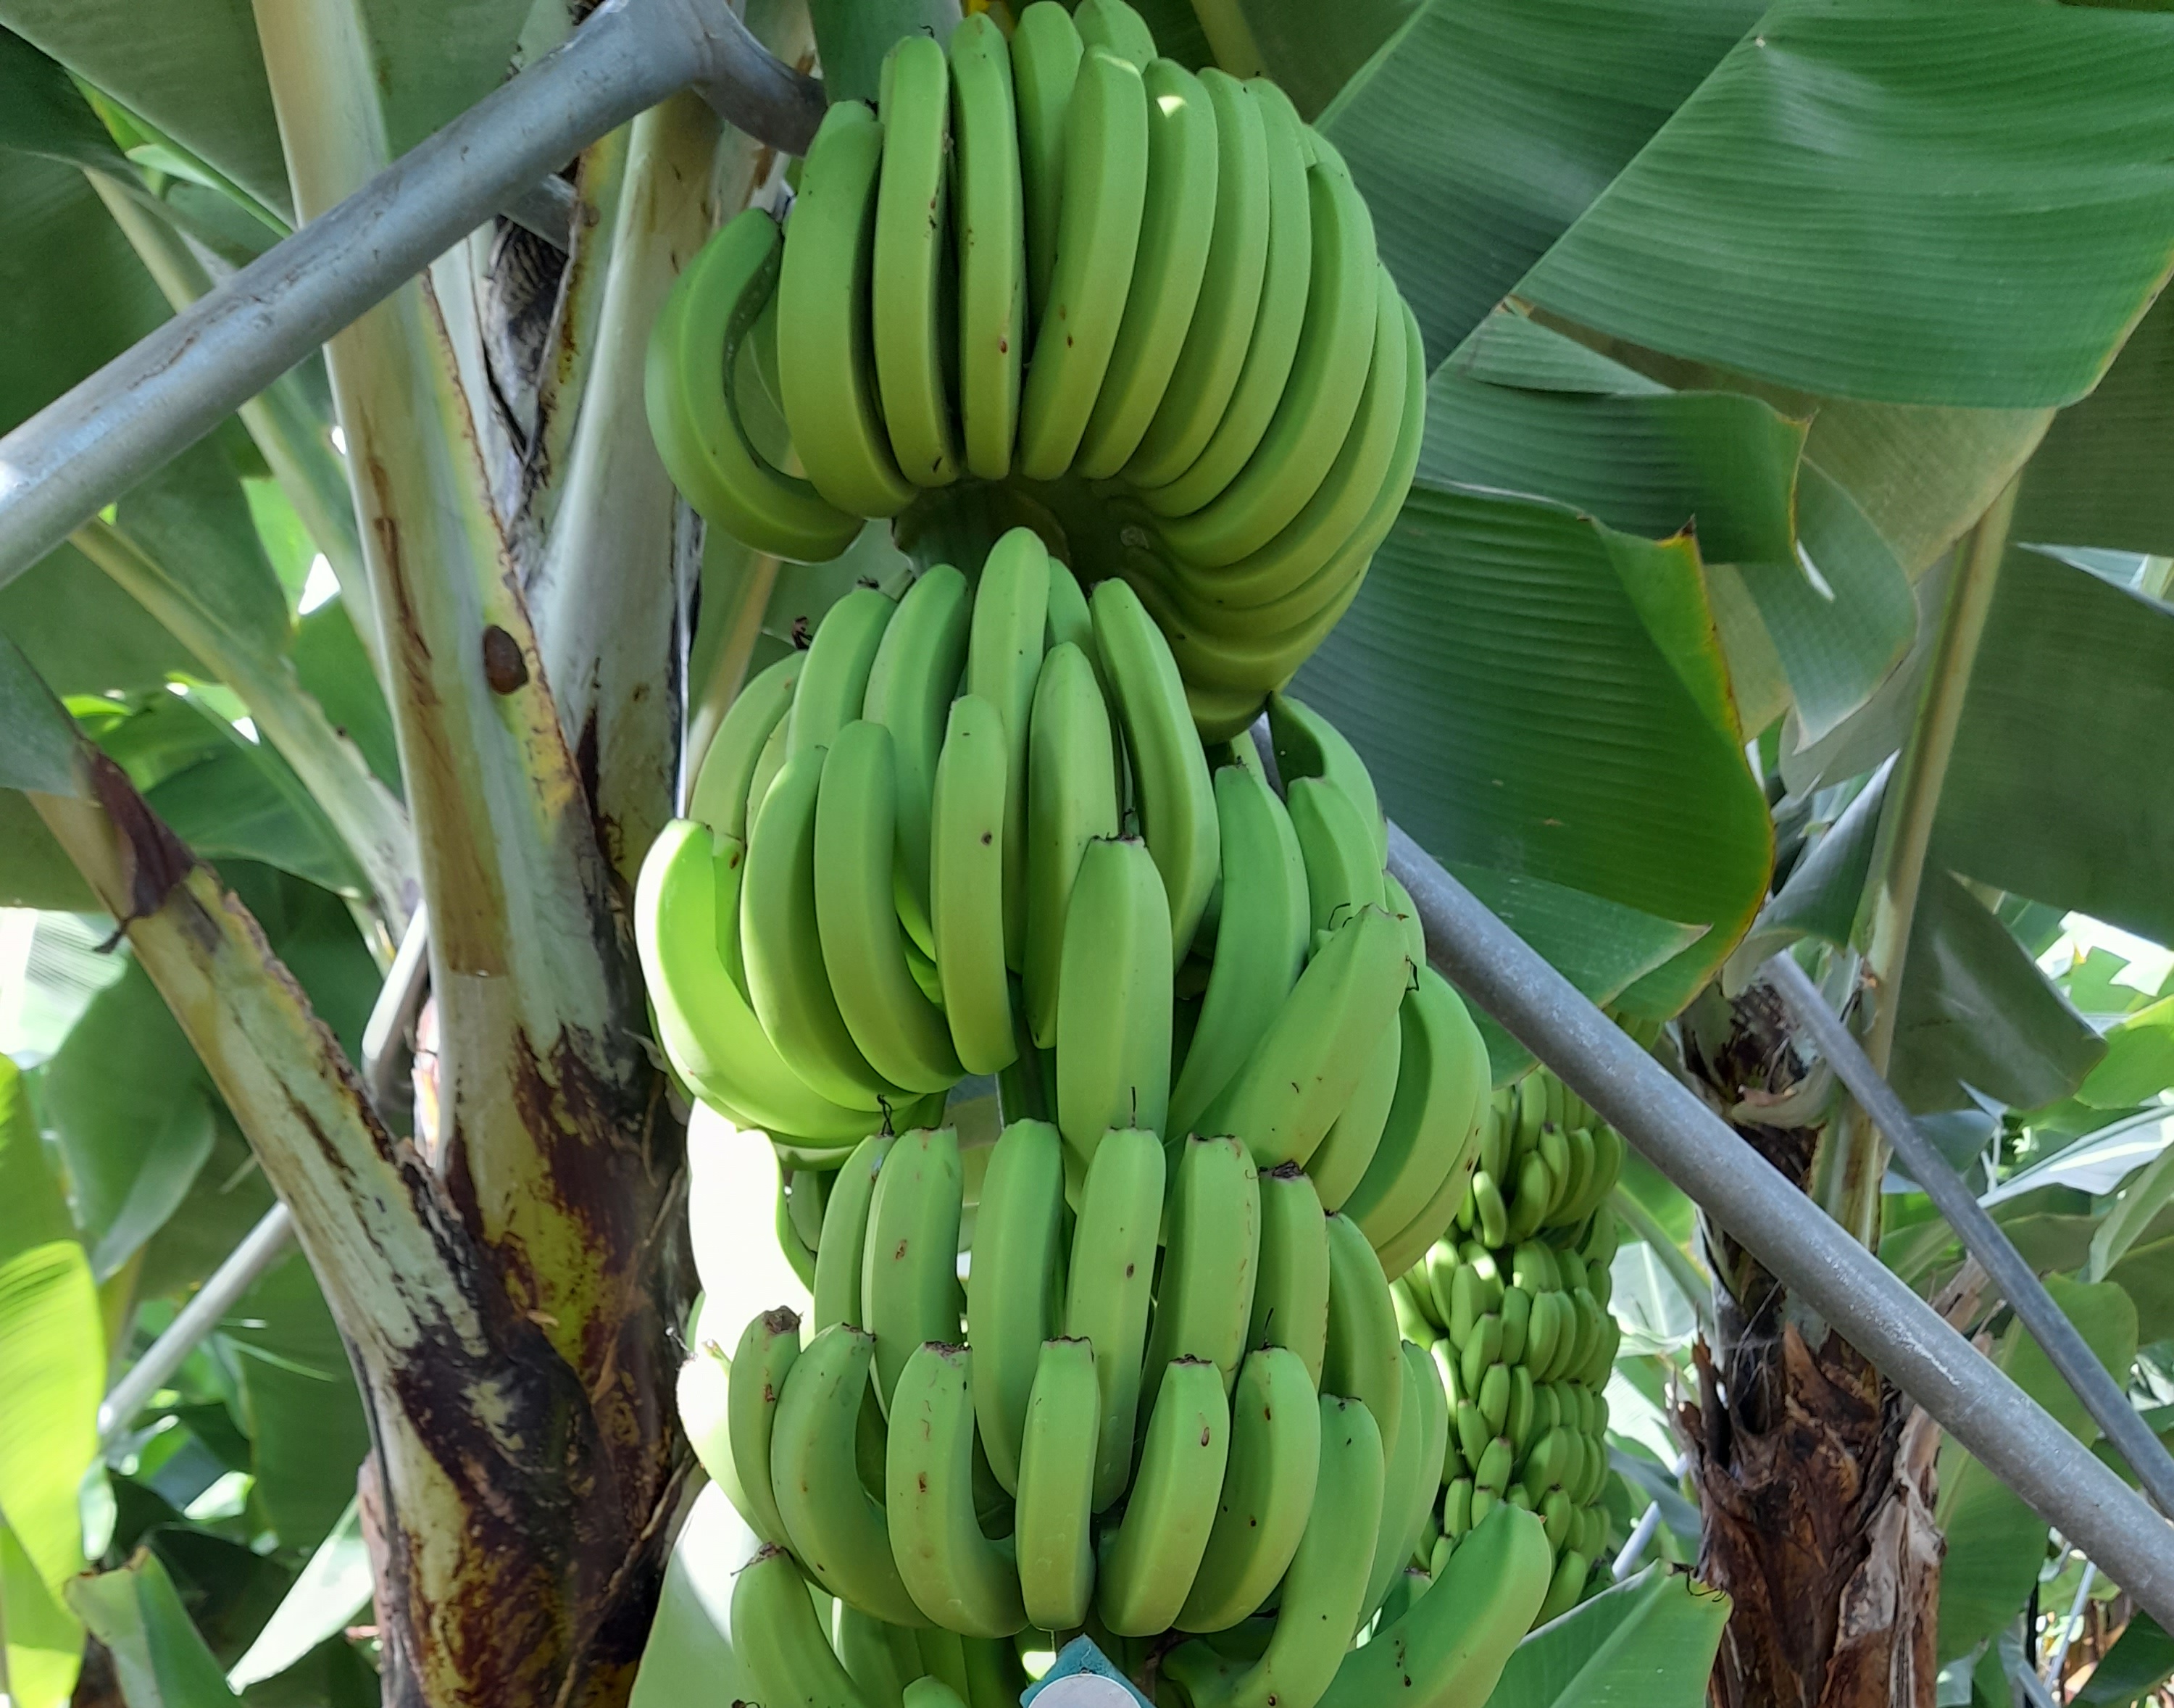
Label: Keep